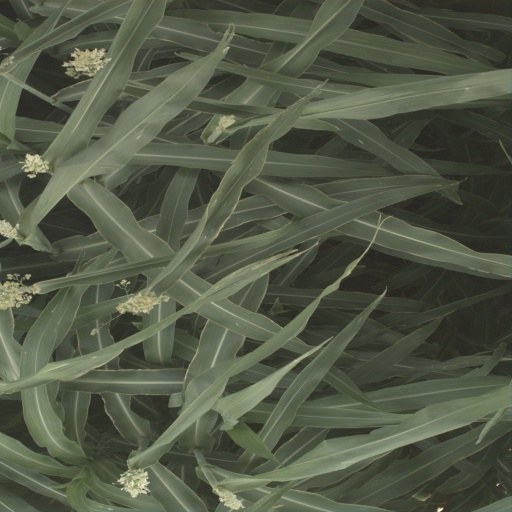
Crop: sorghum